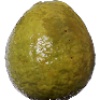
Label: guava